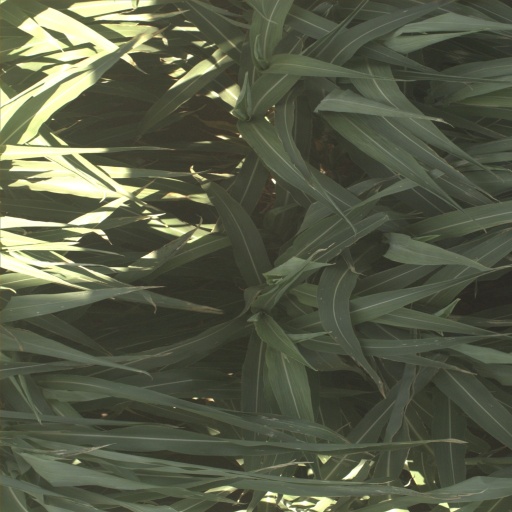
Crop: sorghum